Extension cord

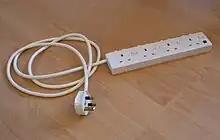
A power strip with power indicator and individual switches for each socket (UK)

A power strip is a block on the end of a power cable with a number of sockets (usually 3 or more), often arranged in a line. This term is also used to refer to the whole unit of a short extension cord terminating in a power strip.